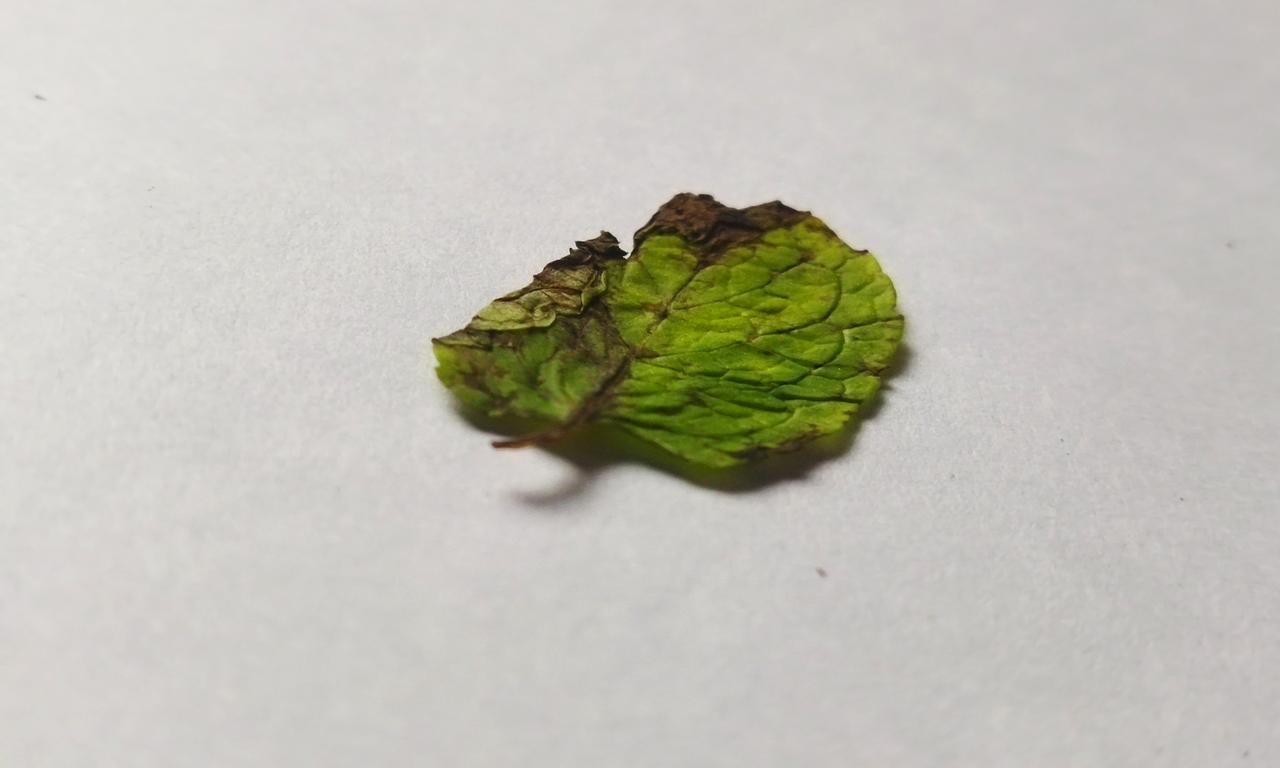
Label: Spoiled